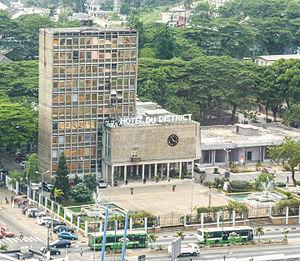
Hotel de ville d'Abidjan au plateau
Abidjan est la plus grande ville de la Côte d'Ivoire. Ancienne capitale administrative et politique du pays jusqu'en 1983, date de son transfert à Yamoussoukro, elle est également la ville la plus peuplée de l'Afrique de l'Ouest francophone, et la deuxième plus grande ville et troisième plus grande agglomération au sein de la francophonie. Capitale économique ivoirienne, elle compte selon les autorités du pays, en 2014, 4 707 000 habitants soit 21 % de la population du pays, tandis qu'elle représenterait 60 % du produit intérieur brut du pays. Seule Lagos, l'ancienne capitale du Nigeria la dépasse en nombre d'habitants dans cette région. Considérée comme le carrefour culturel ouest-africain, Abidjan connaît une forte croissance caractérisée par une forte industrialisation et une urbanisation galopante. Malgré la perte de son statut officiel de capitale de la Côte d'Ivoire, elle reste de facto le siège de la plupart des institutions administratives et politiques nationales du pays, et continue de jouer le premier rôle dans la vie politique ivoirienne.
Le Plateau est une des communes de la ville d'Abidjan, elle est entourée par la commune de Yopougon à l'ouest, au sud par la lagune Ébrié, la commune de Treichville. En tant que quartier d'affaires, il rassemble la majeure partie des activités administratives et commerciales de la ville. La plupart des grandes firmes ivoiriennes ont leur siège social au Plateau. Il est également doté d'un marché très animé.